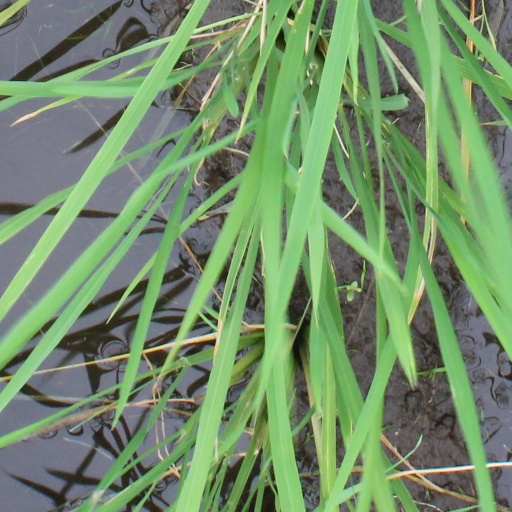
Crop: rice